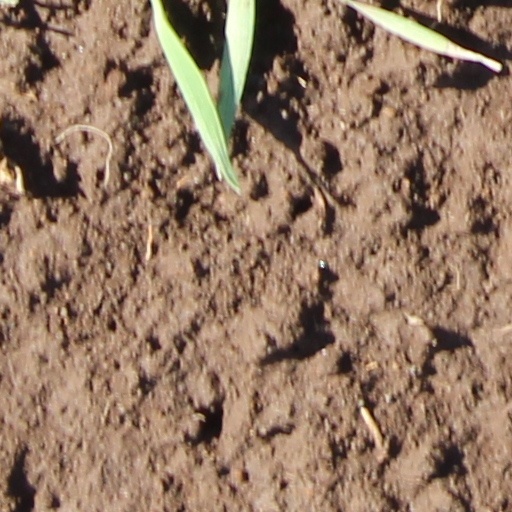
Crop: wheat